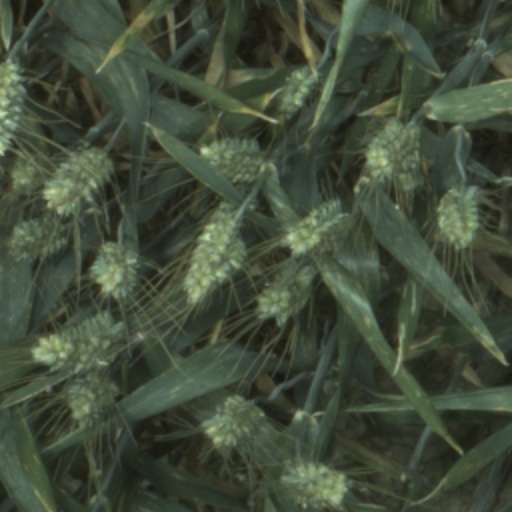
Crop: wheat